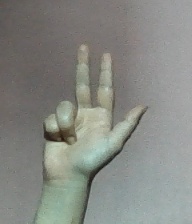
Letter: al